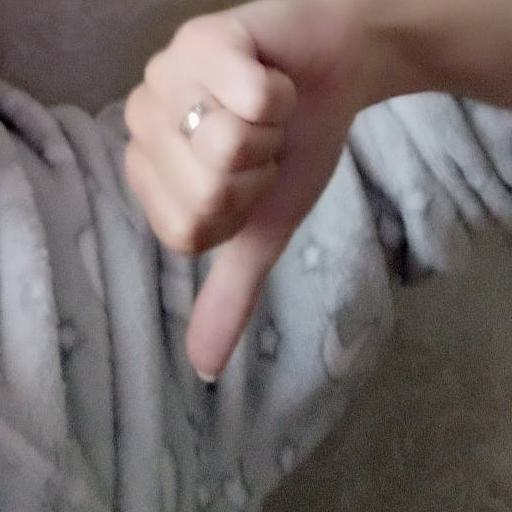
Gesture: dislike